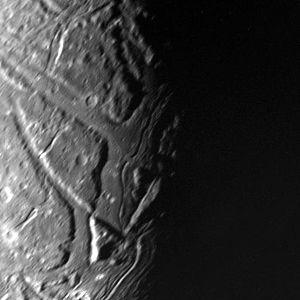
Ariel, également connu sous le nom d'Uranus I, est un satellite naturel d'Uranus. Découvert le 24 octobre 1851 par William Lassell, il est nommé d'après un esprit de l'air apparaissant dans le poème La Boucle de cheveux enlevée d'Alexander Pope et la pièce de théâtre La Tempête de William Shakespeare. Il n'a été survolé que par une seule sonde spatiale, Voyager 2, en 1986, et seulement 35 % de la surface de l'astre a pu être photographiée à cette occasion.